Connor-Bovie House

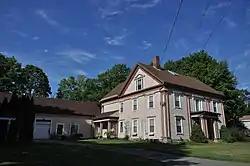

The Connor-Bovie House is a historic house at 22 Summit Street in Fairfield, Maine. Built 1856–58, this house is a locally distinctive example of Greek Revival and Italianate styling. It is also significant as the home of William Connor, a prominent regional lumber baron, and as the home of his son Seldon, a general in the American Civil War and three-term Governor of Maine. The house was listed on the National Register of Historic Places in 1974.